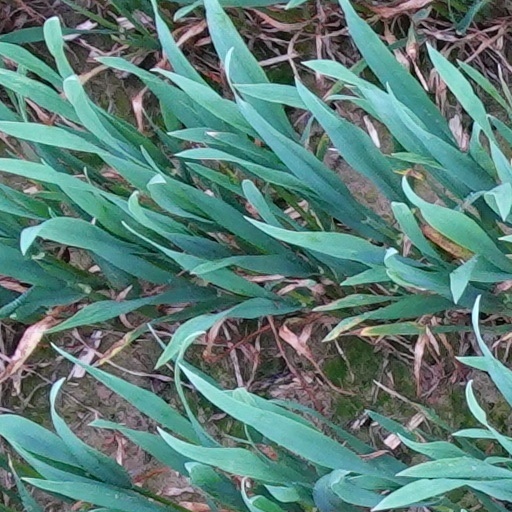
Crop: wheat